Hindu–Arabic numeral system

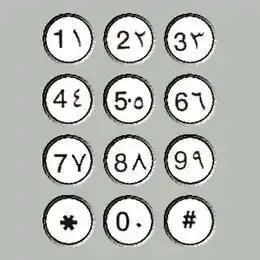
Modern-day Arab telephone keypad with two forms of Arabic numerals: Western Arabic numerals on the left and Eastern Arabic numerals on the right

The Hindu–Arabic numeral system (also known as the Indo-Arabic numeral system, Hindu numeral system, and Arabic numeral system) is a positional base-ten numeral system for representing integers; its extension to non-integers is the decimal numeral system, which is presently the most common numeral system.